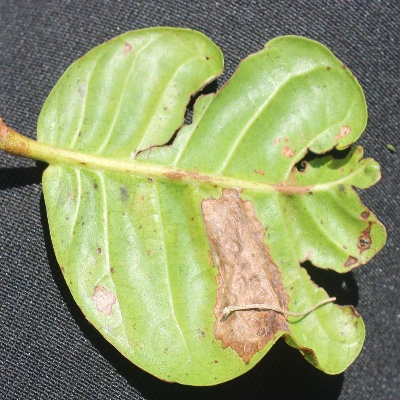
Crop: Cashew
Condition: anthracnose